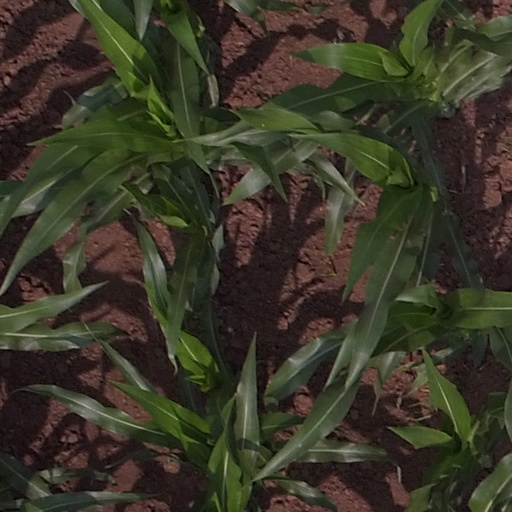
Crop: maize; corn